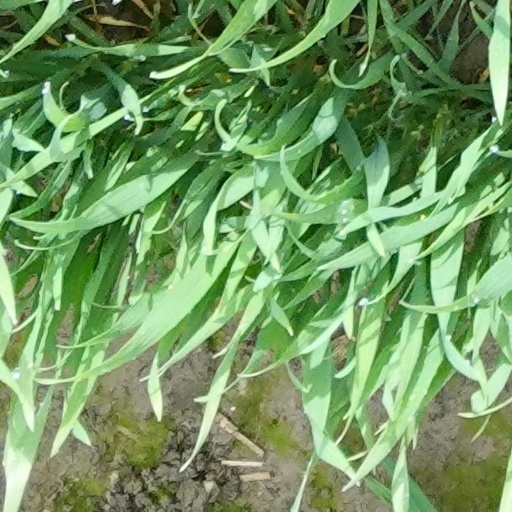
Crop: wheat